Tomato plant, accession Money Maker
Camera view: tilt-top (135 deg); turntable rotation: 210 degrees
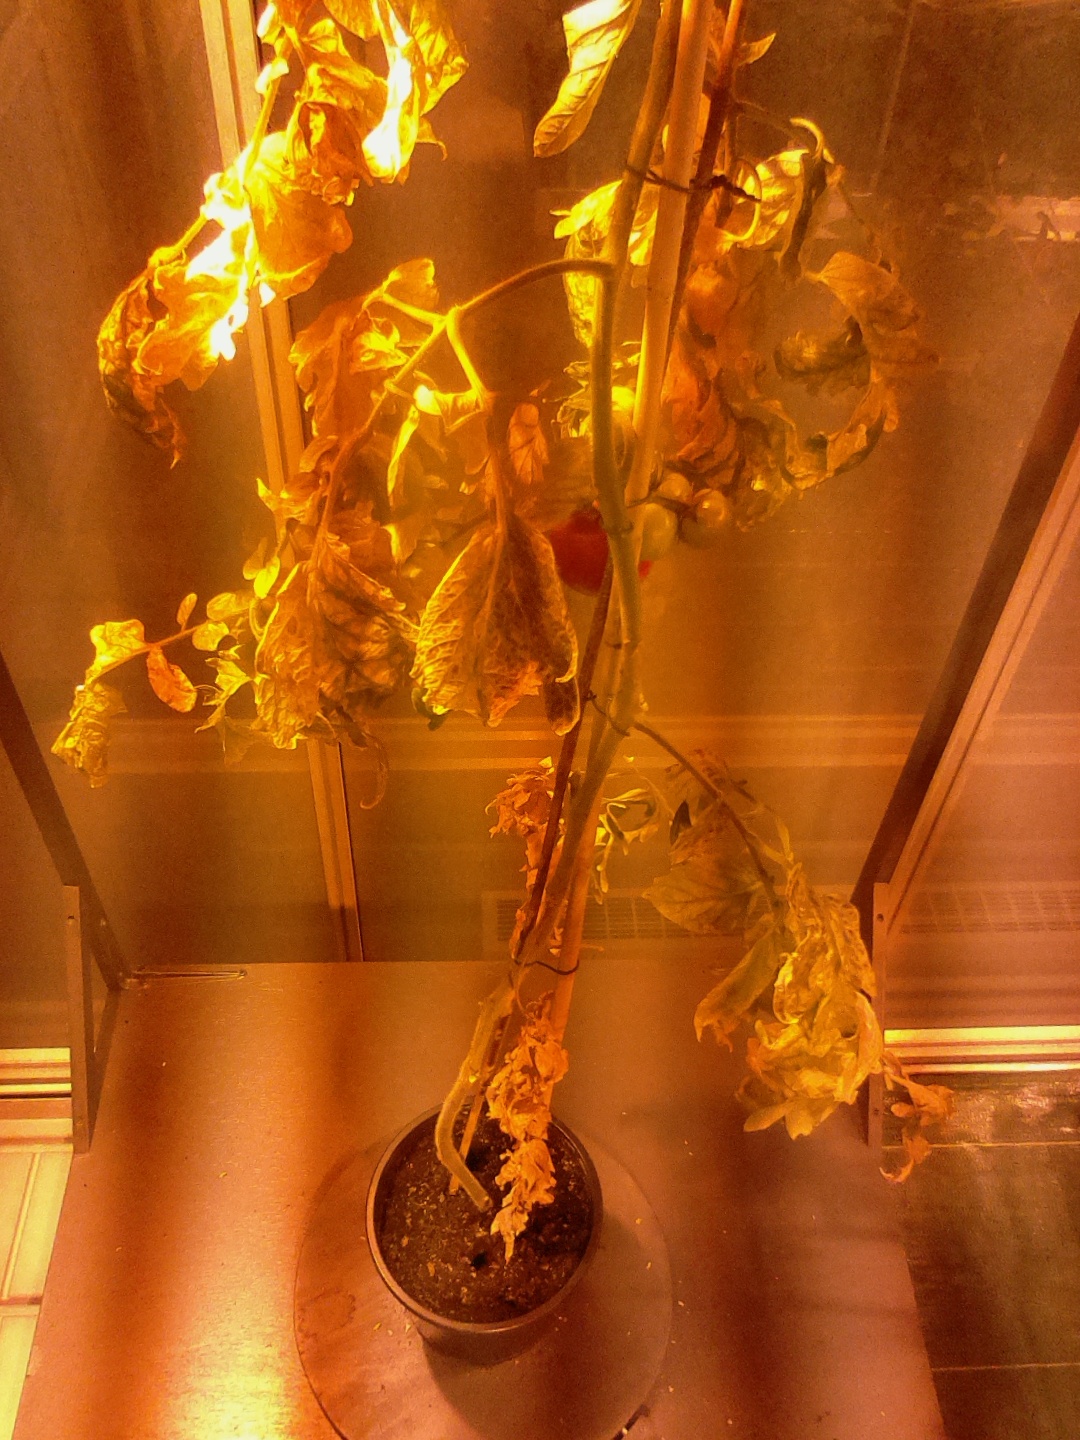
BBCH growth stage 81: 10%-20% of fruits show typical fully ripe color